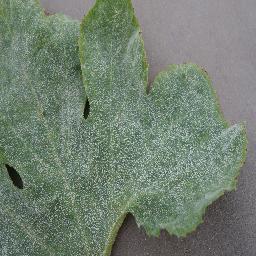
Label: Squash___Powdery_mildew